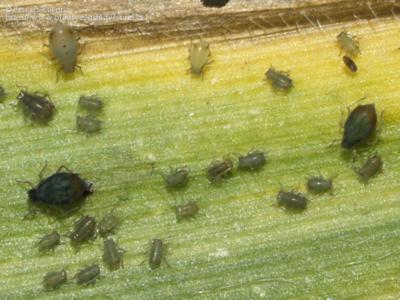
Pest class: bird_cherry_oat_aphid